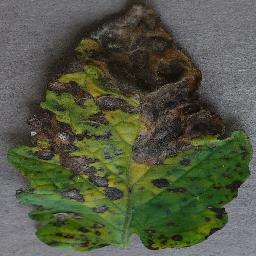
Label: Tomato___Early_blight